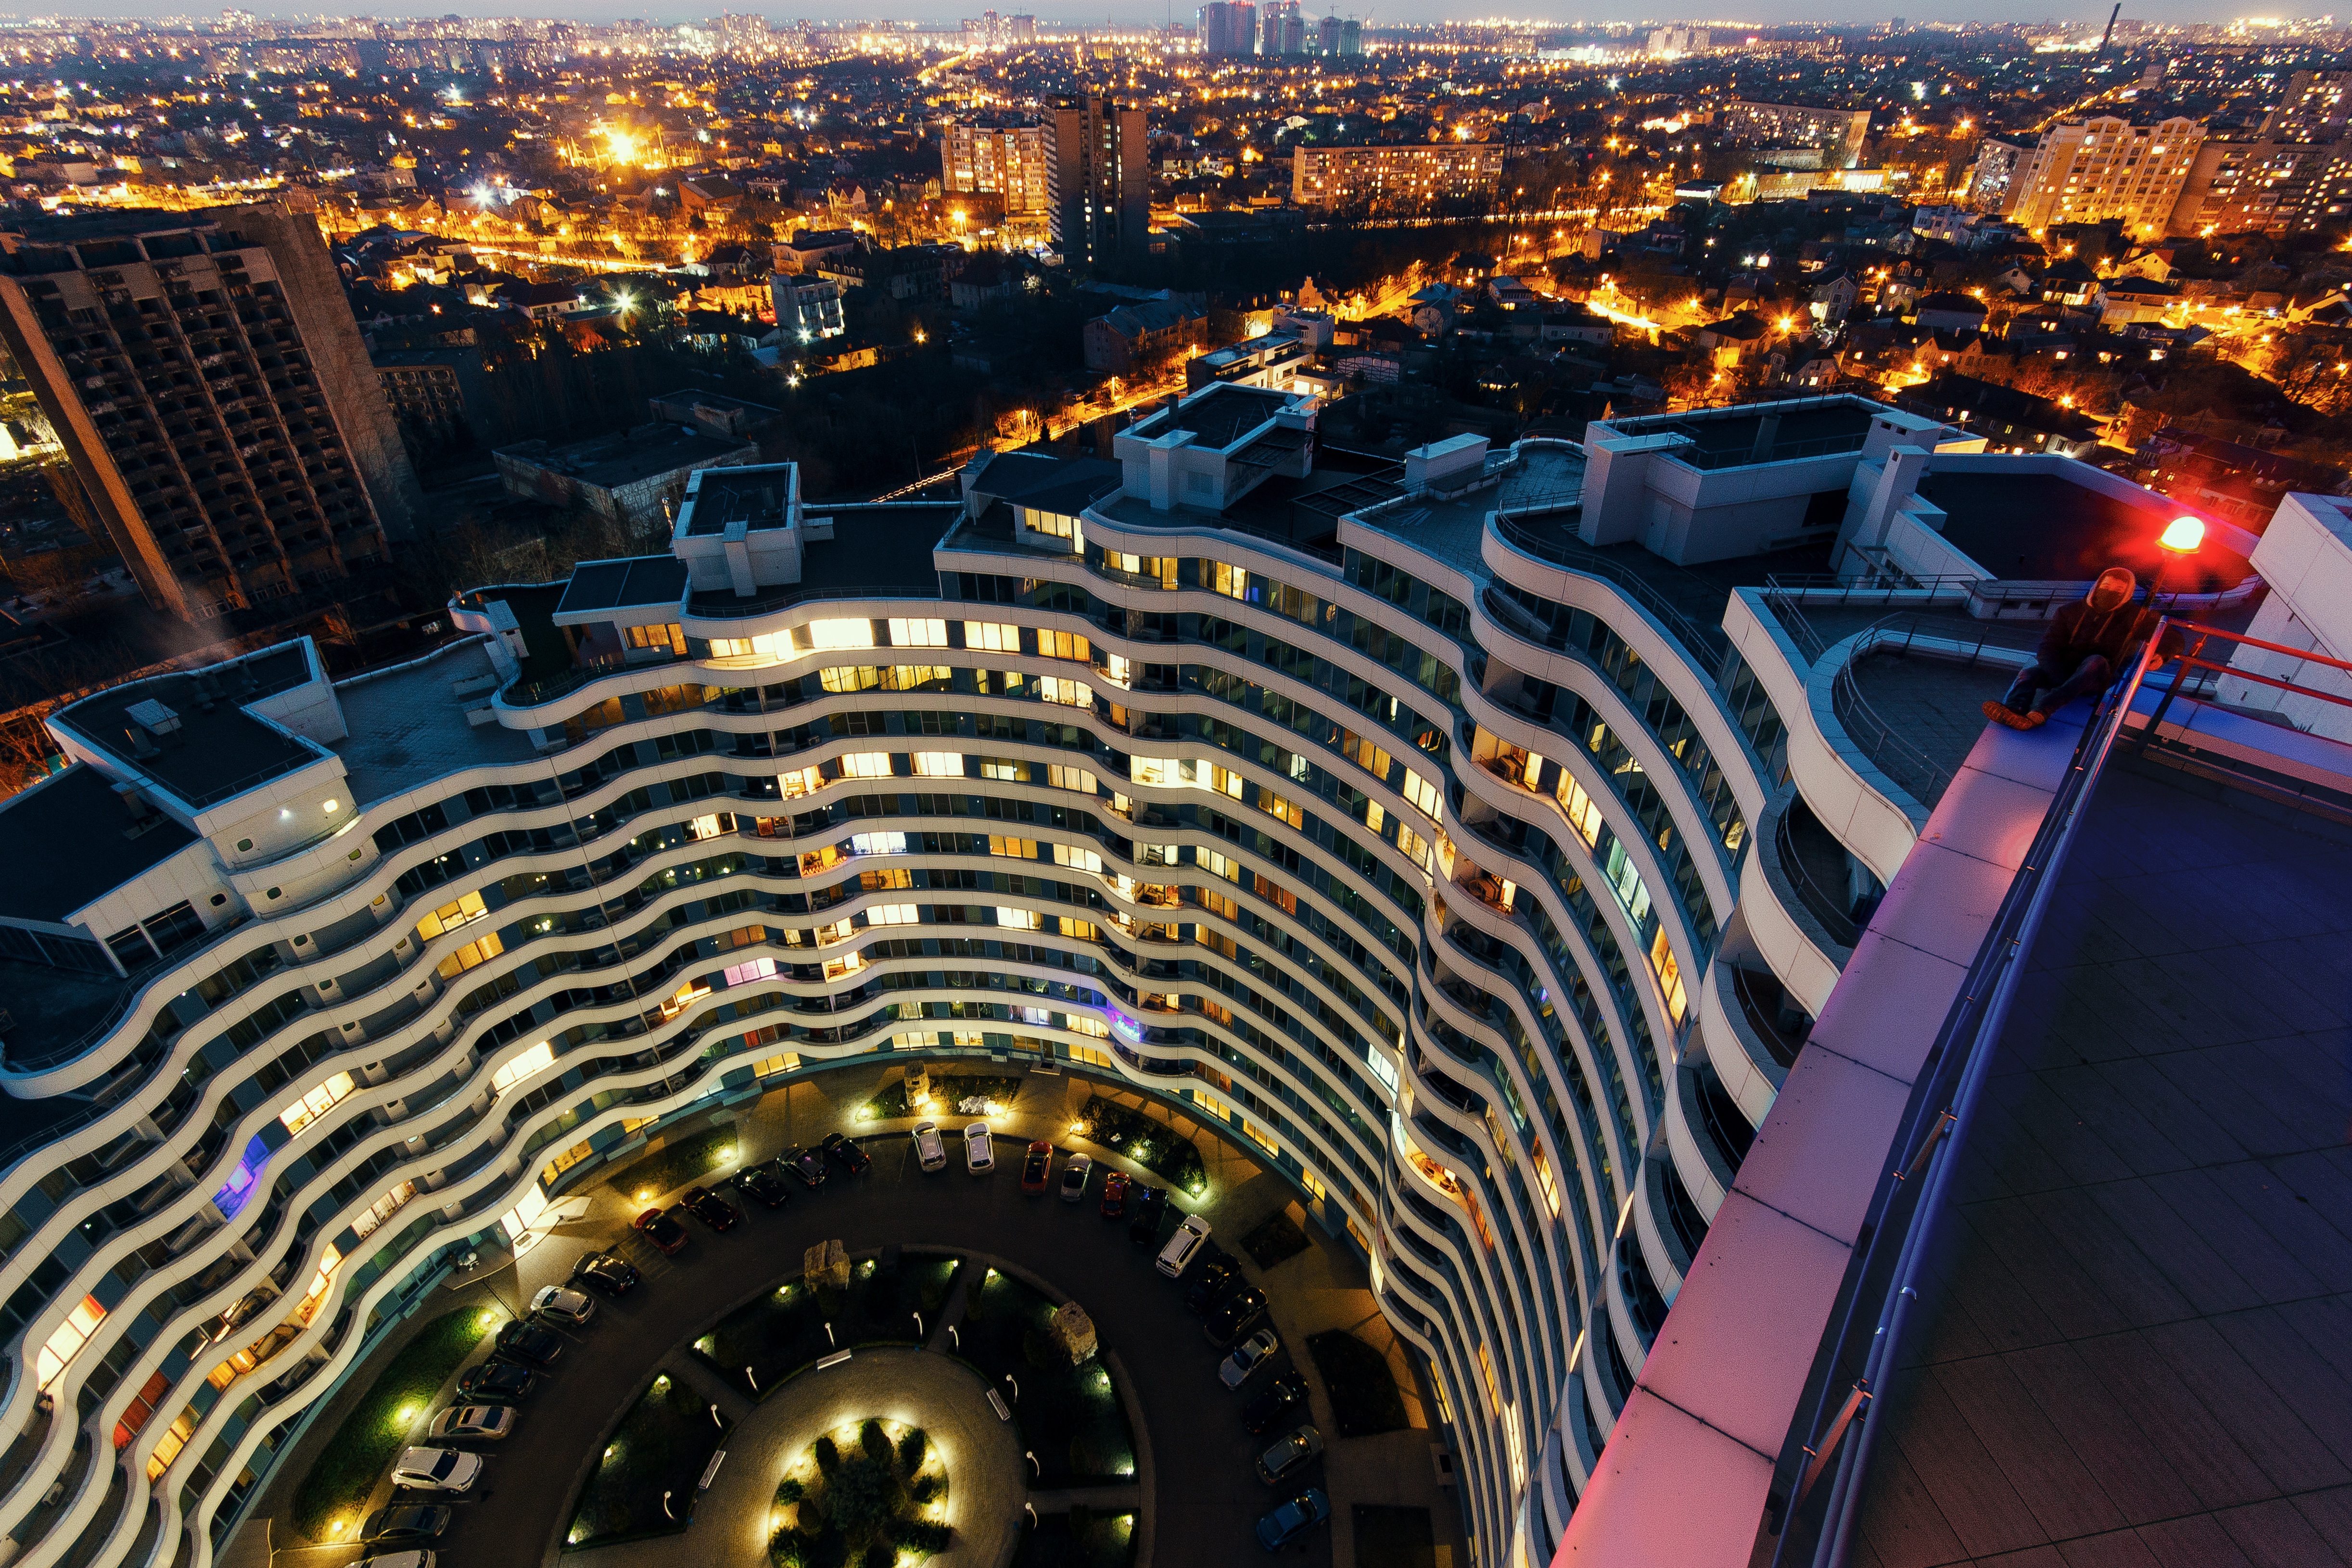
structure, skyline, night, city, skyscraper, cityscape, downtown, evening, landmark, stadium, metropolis, aerial photography, urban area, human settlement, metropolitan area, sport venue